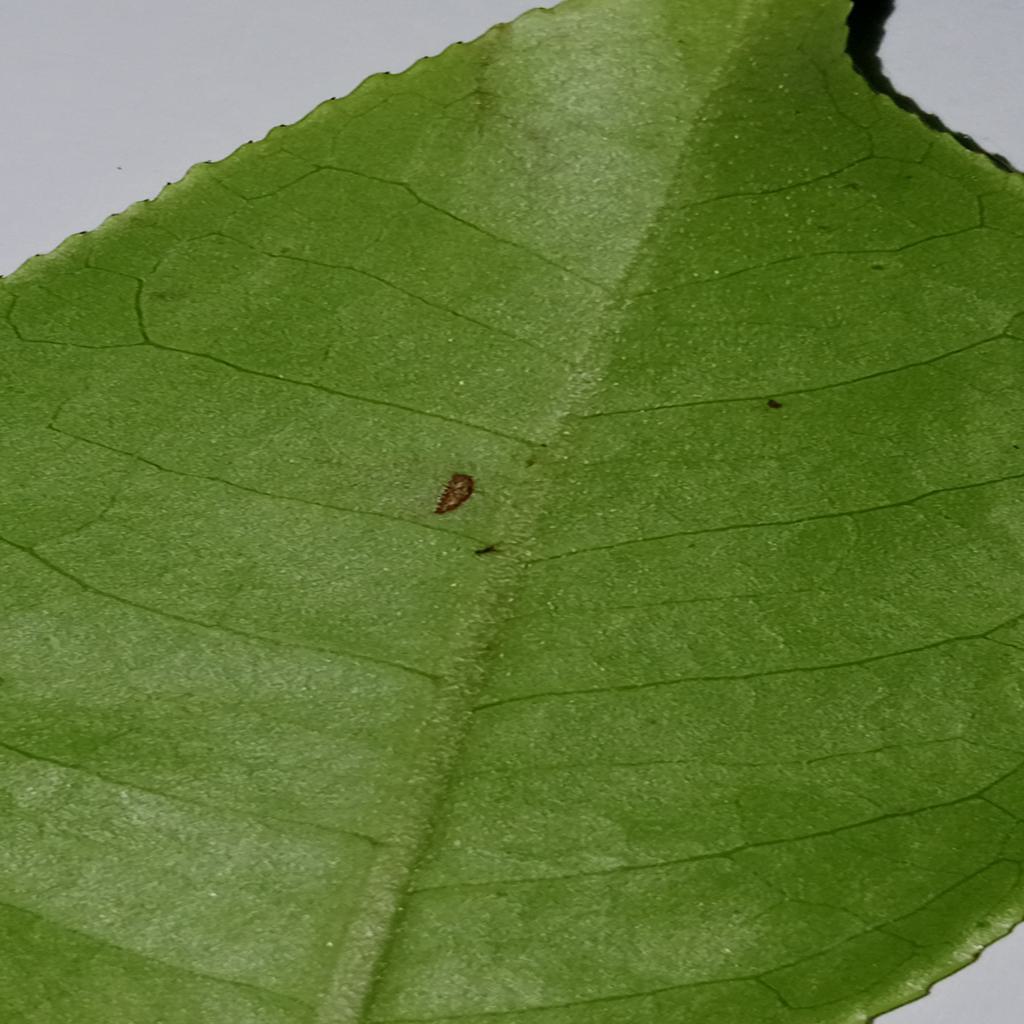
Label: Healthy